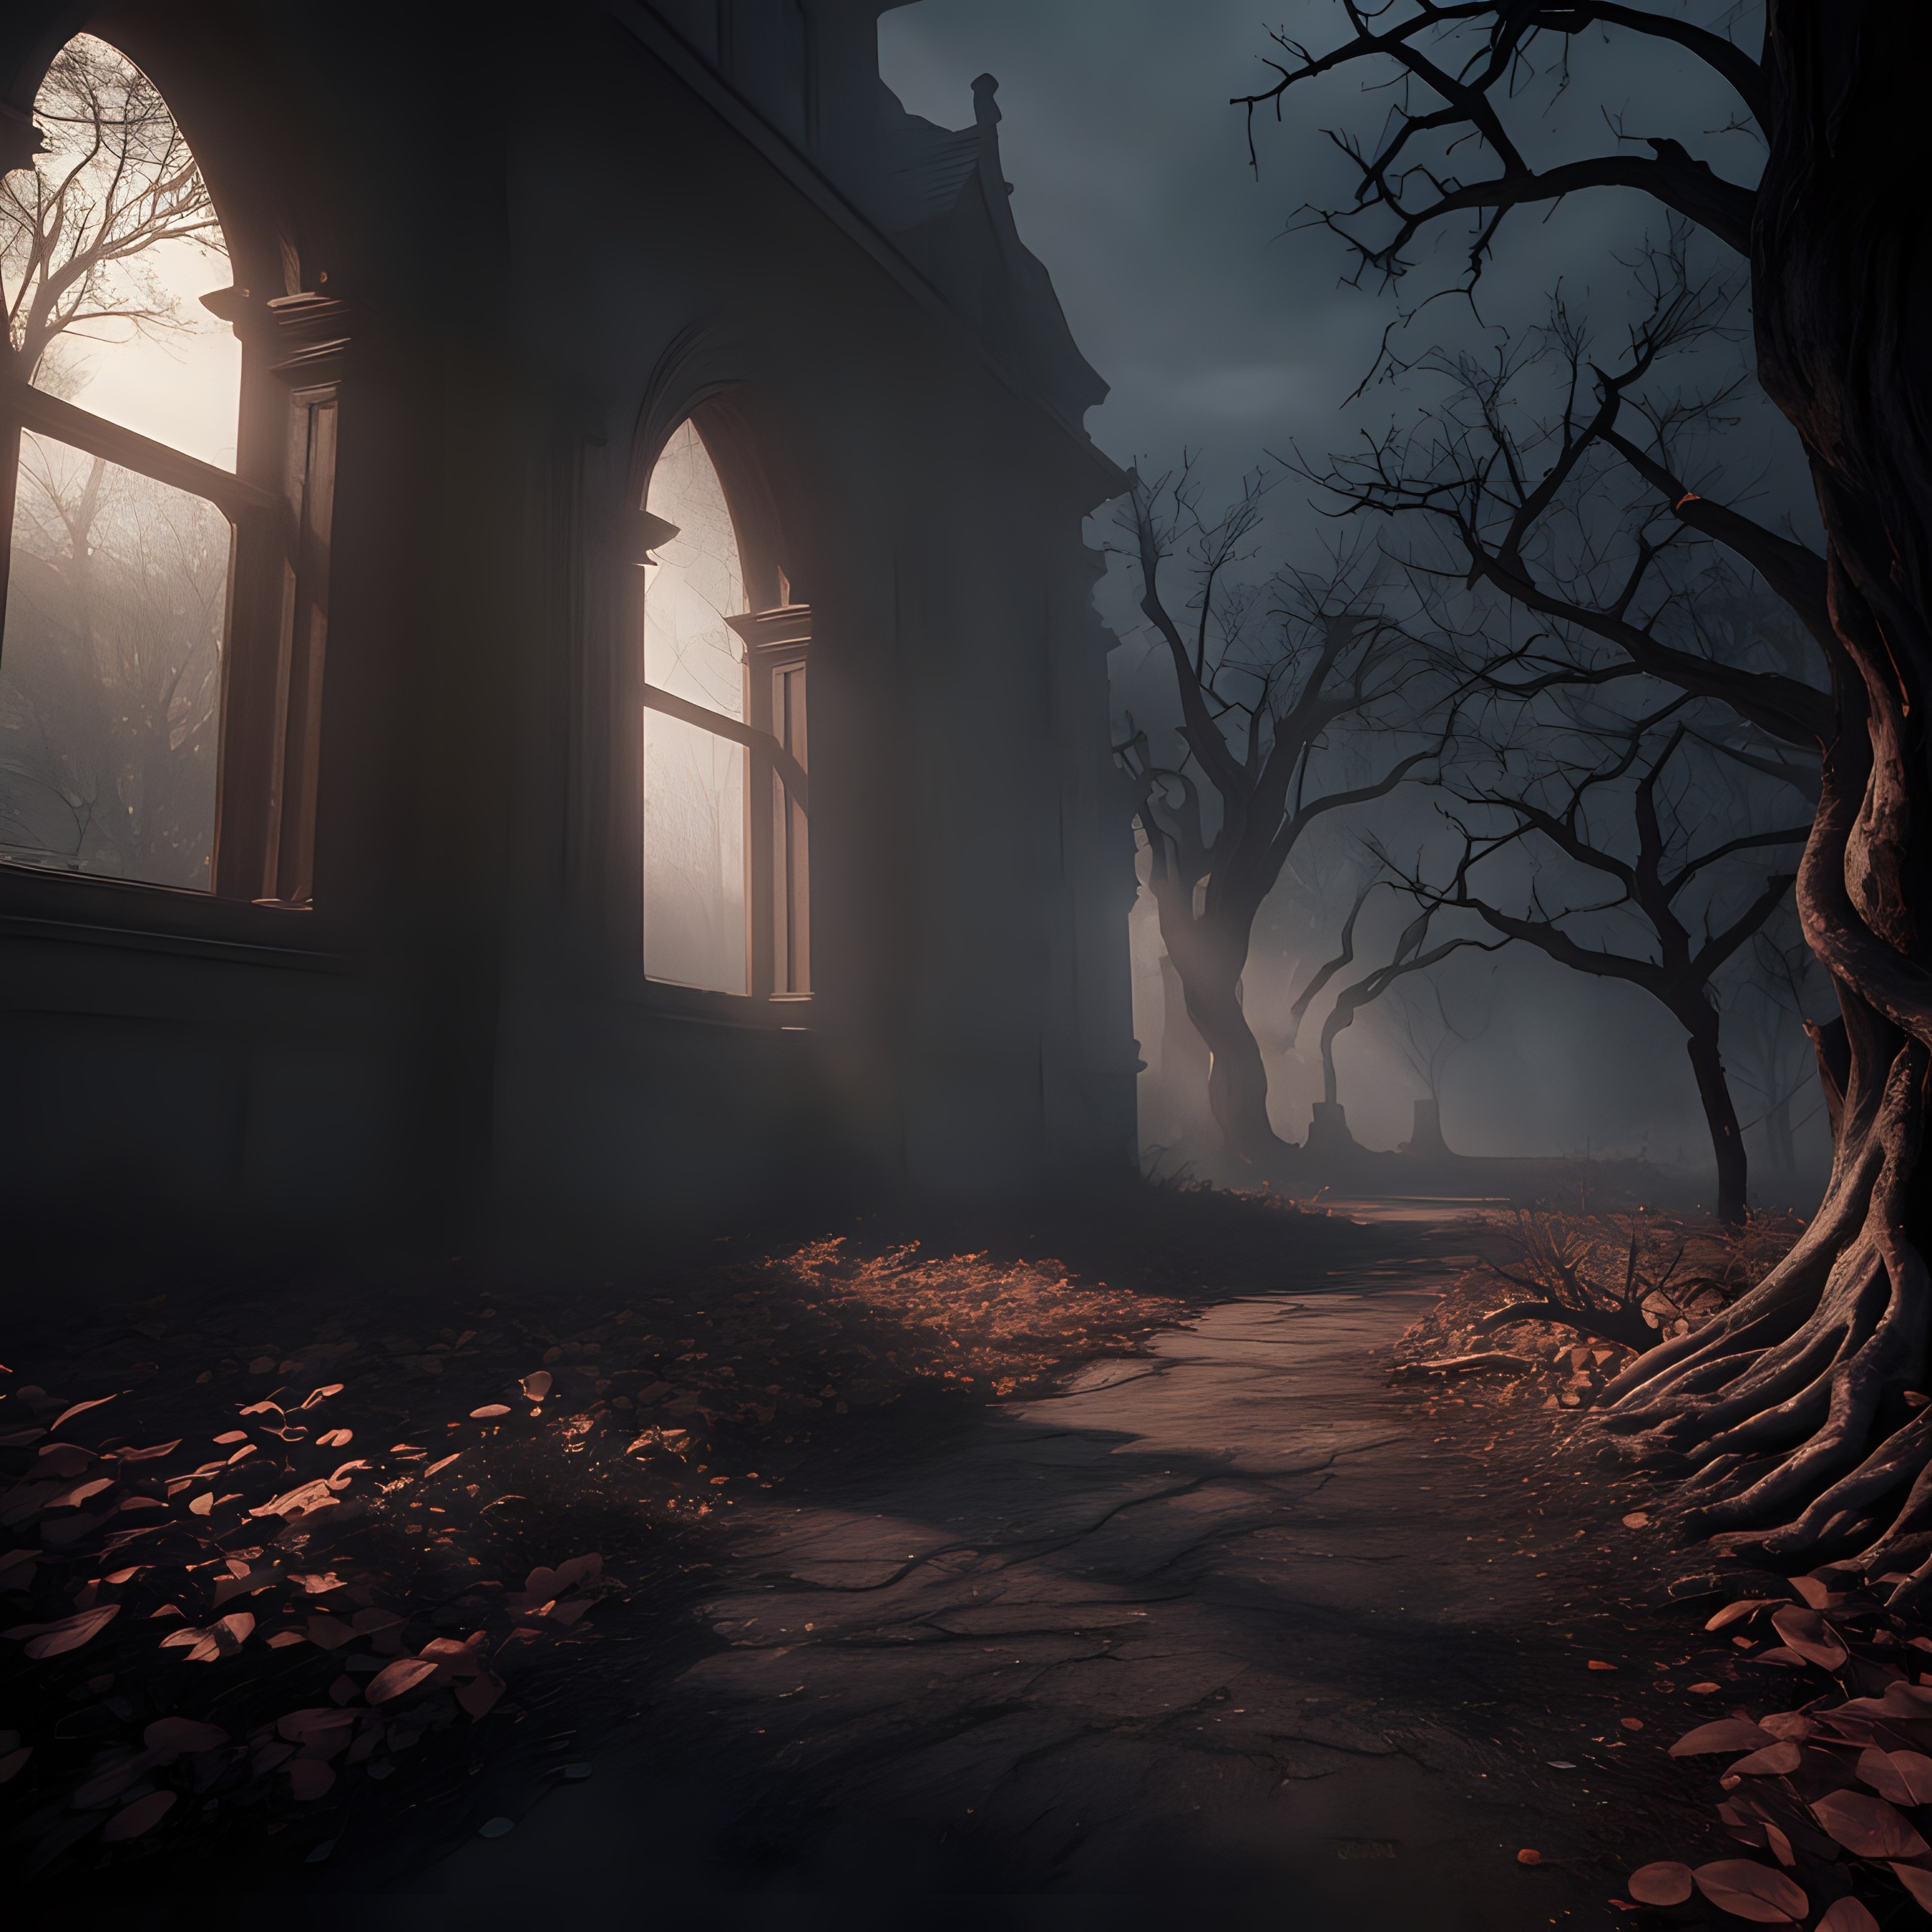
ruins, scary, old, fear, horror, dark, spooky, night, darkness, mysterious, ai generated, atmosphere, sky, window, light, world, wood, branch, sunlight, atmospheric phenomenon, biome, natural landscape, tree, twig, morning, Tints and shades, trunk, beauty, landscape, fog, road surface, forest, mist, art, shadow, evening, arch, backlighting, stock photography, cg artwork, winter, woodland, visual arts, house, People in nature, deciduous, haze, illustration, dusk, painting, grass, chapel